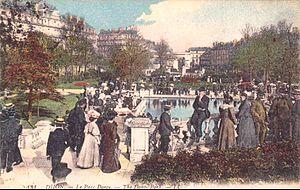
Carte postale ancienne DIJON -Jardin Darcy
Le jardin Darcy ou square Darcy est un jardin public de style néorenaissance de la place Darcy au centre de Dijon en Côte-d'Or dédié à l'hydraulicien Henry Darcy.